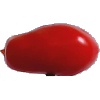
Label: Tomato 2